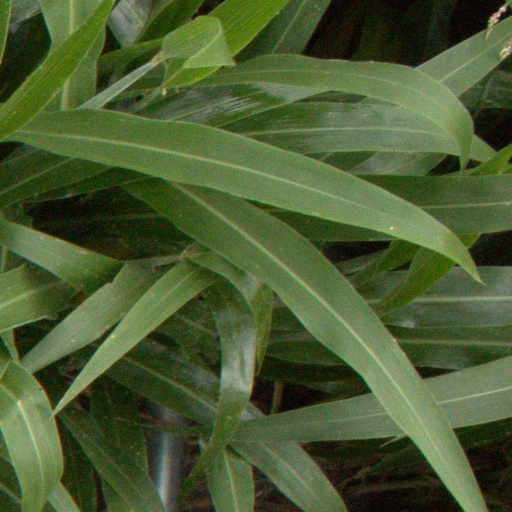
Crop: sorghum